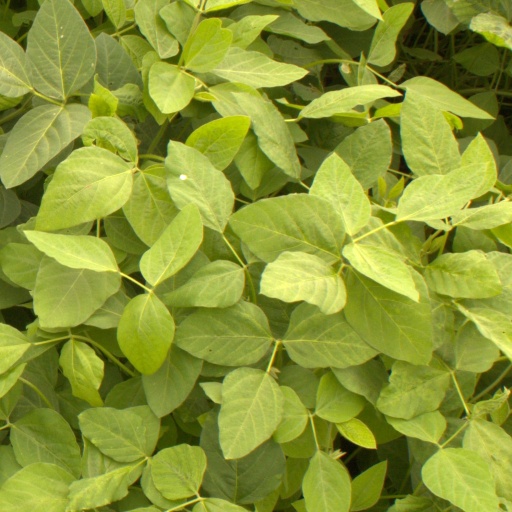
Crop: soybean